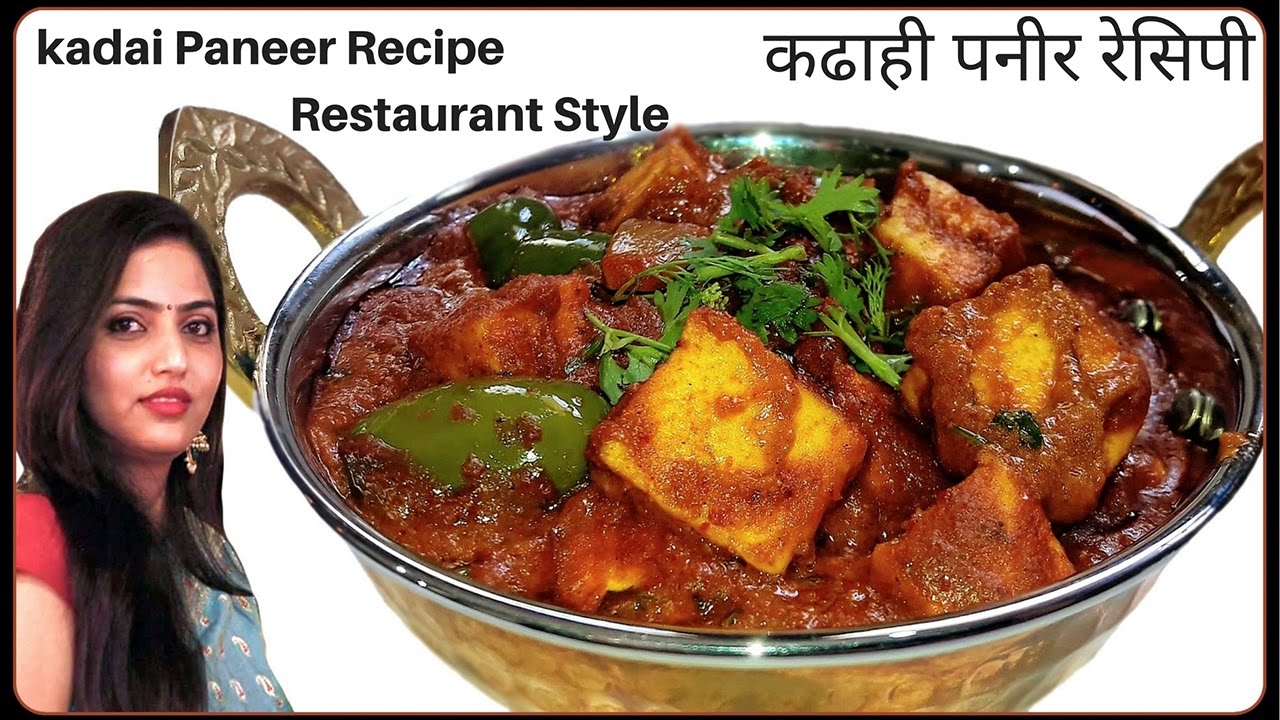
Dish: kadai_paneer